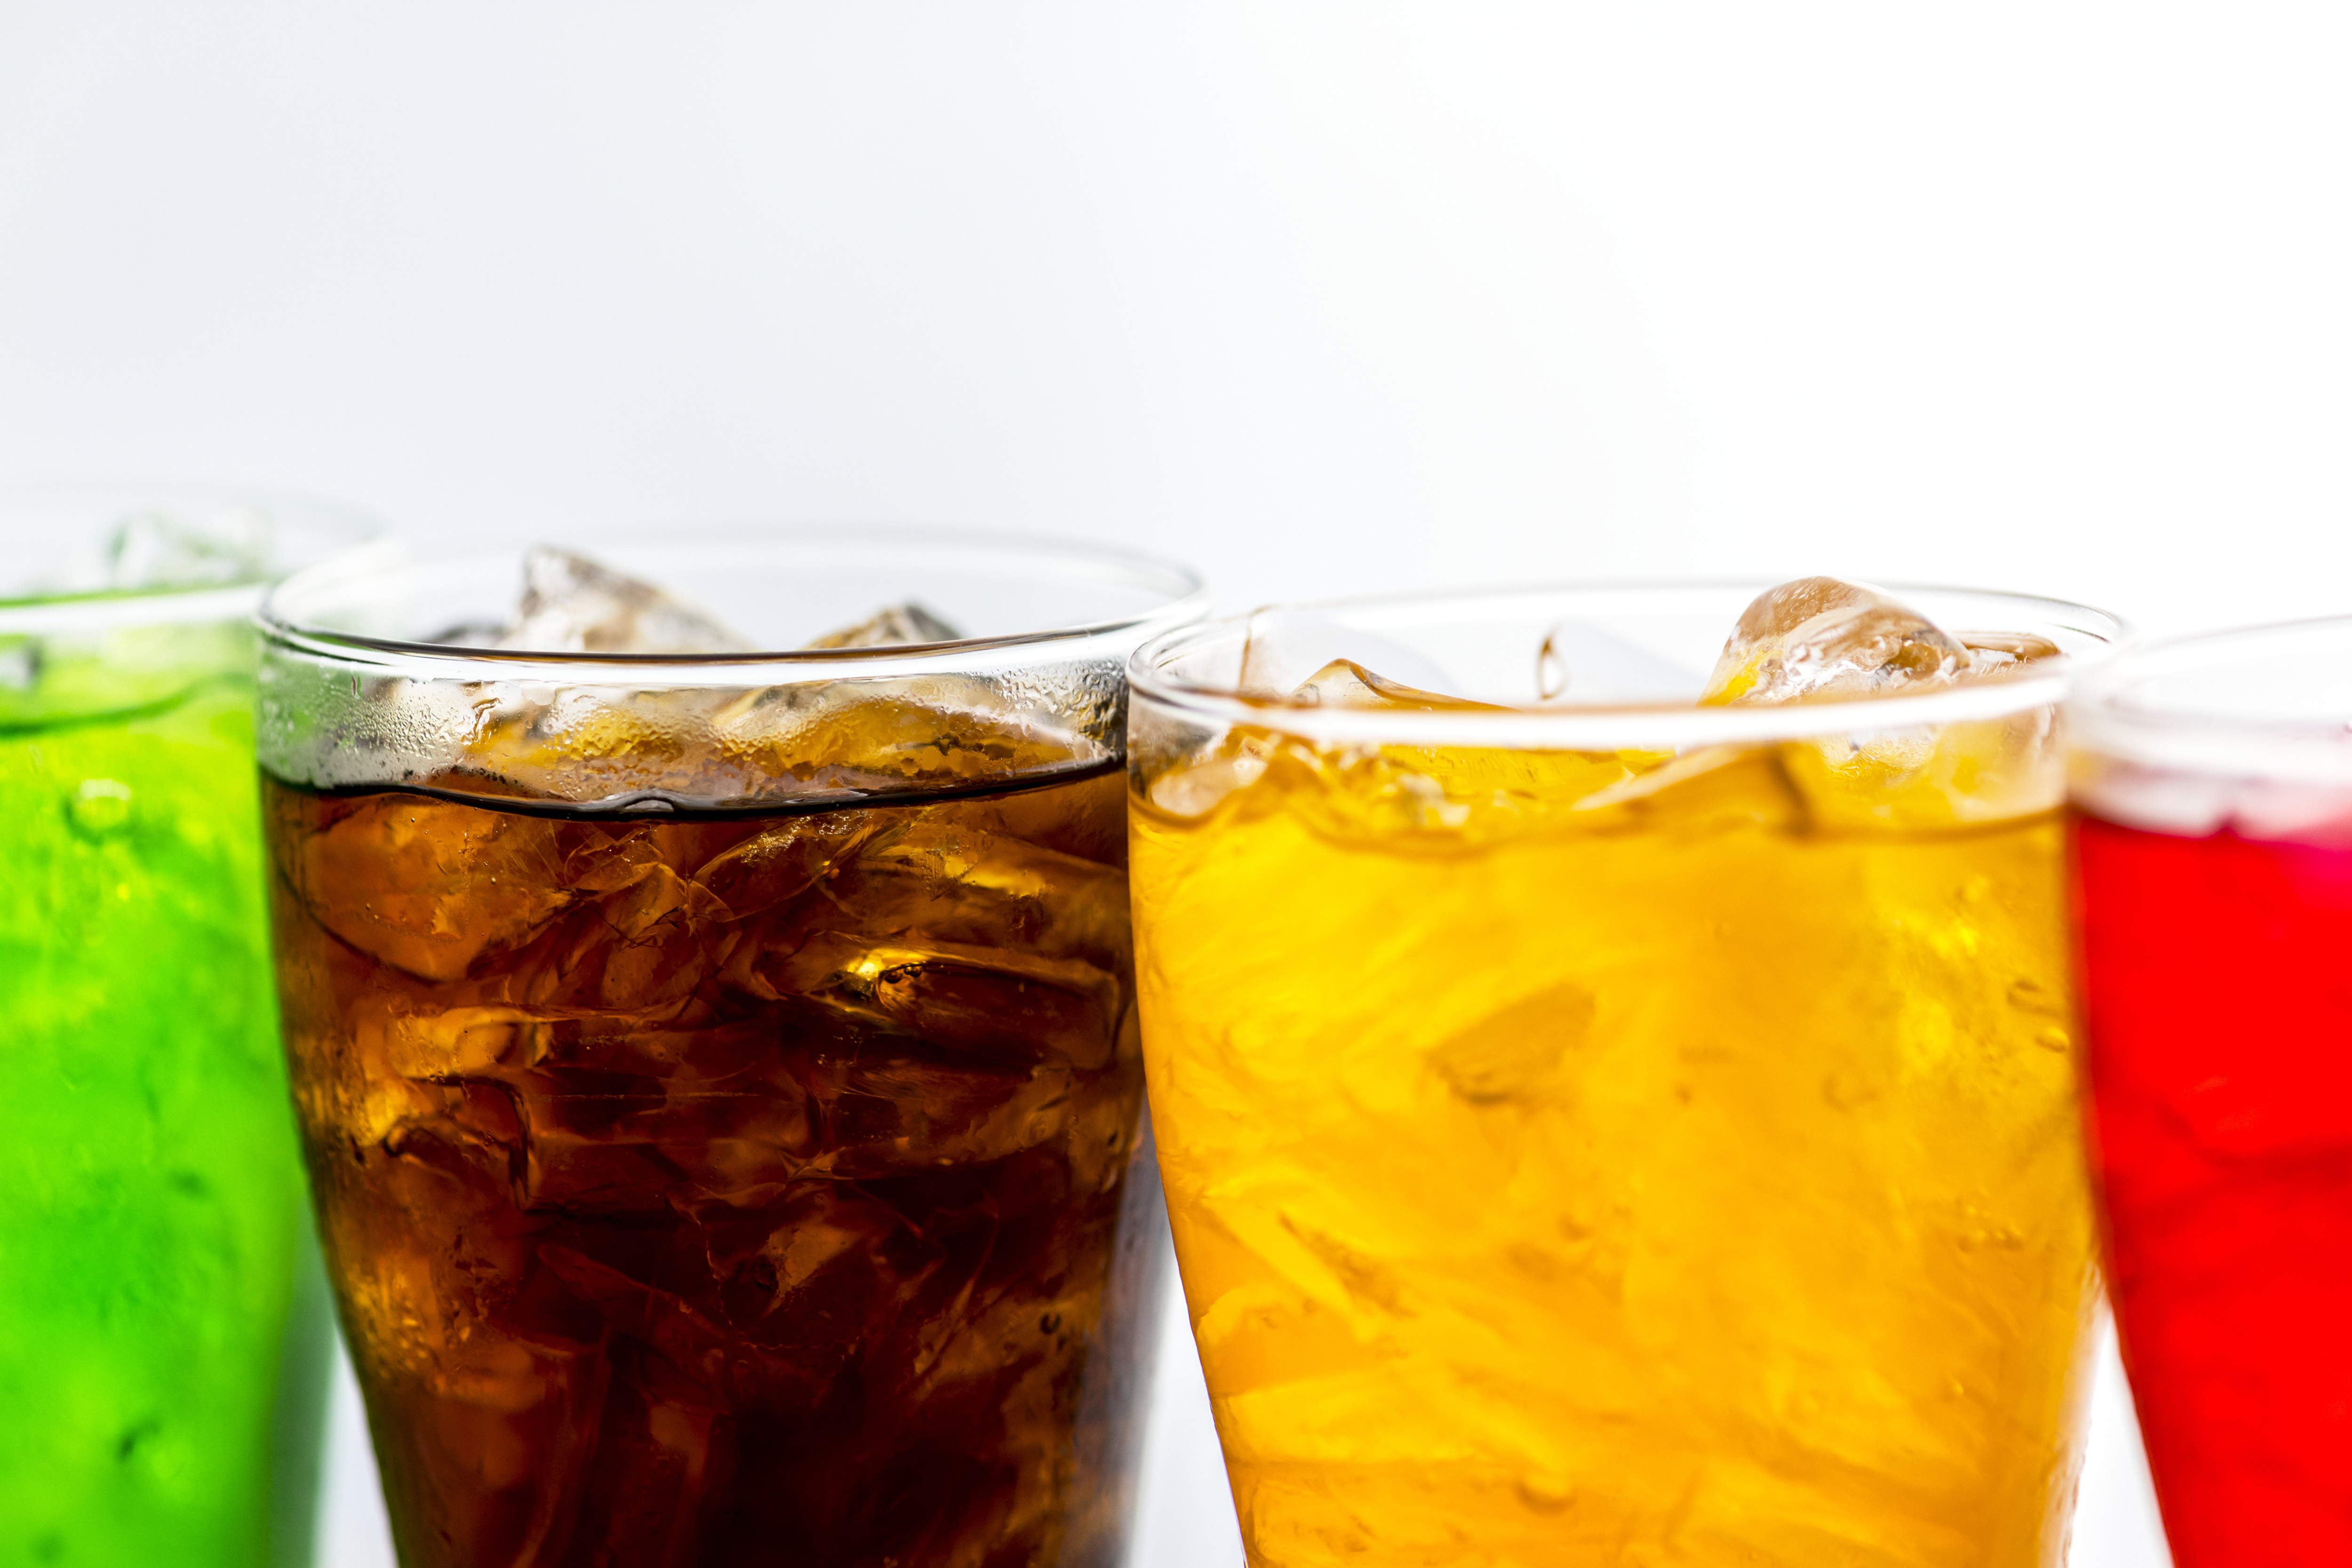
background, beverage, bubble, caffeine, carbonated, carbonated drink, carbonated water, close up, cola, cold, cold drink, colorful, dehydration, drink, drinking, fizz, fizzy, flavored, flavoring, fresh, freshness, glass, green, ice, ice cube, liquid, macro, orange, pop, red, refreshing, refreshment, soda, soft drink, sugary, sweet drinks, tasty, thirst, thirsty, unhealthy, wallpaper, water, white background, iced tea, distilled beverage, alcoholic beverage, non alcoholic beverage, cocktail, beer cocktail, old fashioned, cuba libre, liqueur, food, long island iced tea, ingredient, alcohol, italian soda, old fashioned glass, spritzer, Pimm's, highball, dark n stormy, spritz, Arnold palmer, grog, Winter melon punch, tea, highball glass